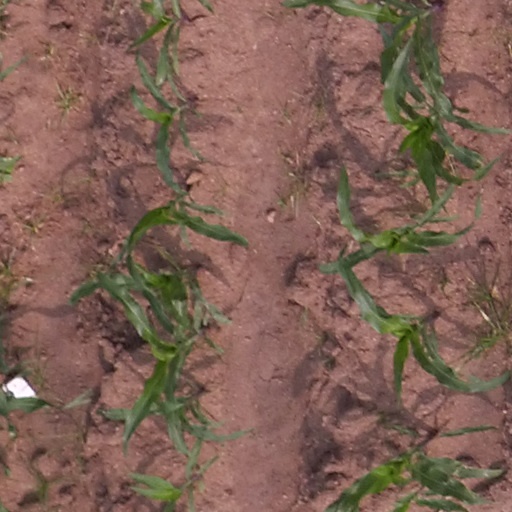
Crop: maize; corn